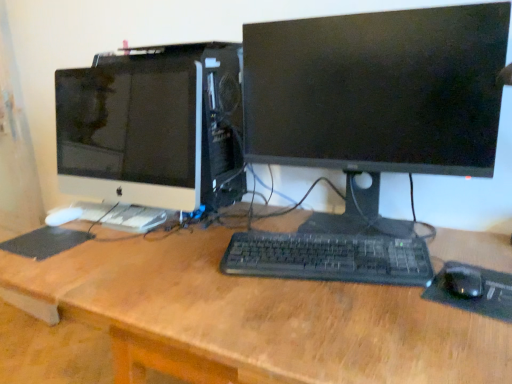
Question: Identify several spots within the vacant space that's between black plastic keyboard at center and black matte mousepad at lower left, the 1th mousepad from the back. Your answer should be formatted as a list of tuples, i.e. [(x1, y1)], where each tuple contains the x and y coordinates of a point satisfying the conditions above. The coordinates should be between 0 and 1, indicating the normalized pixel locations of the points in the image.
Answer: [(0.283, 0.644)]